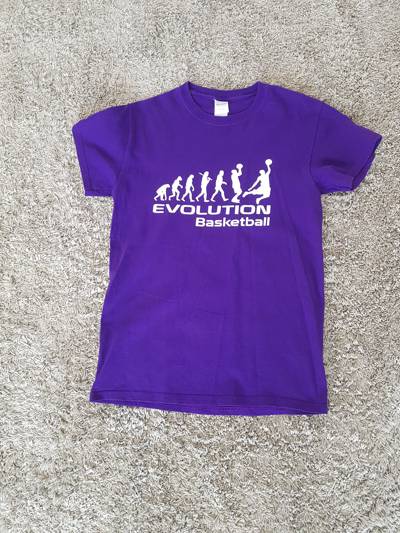
Waste category: clothes